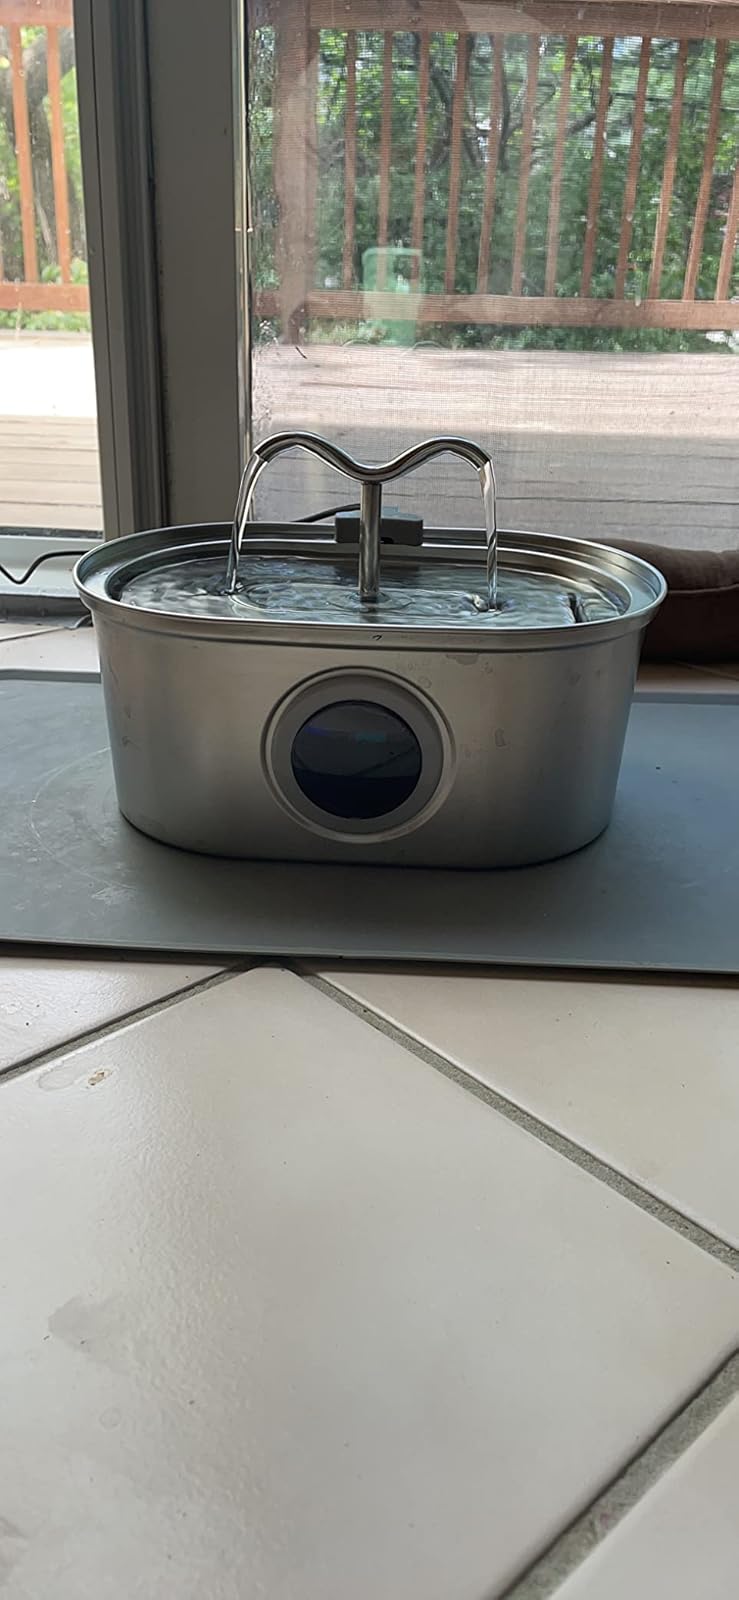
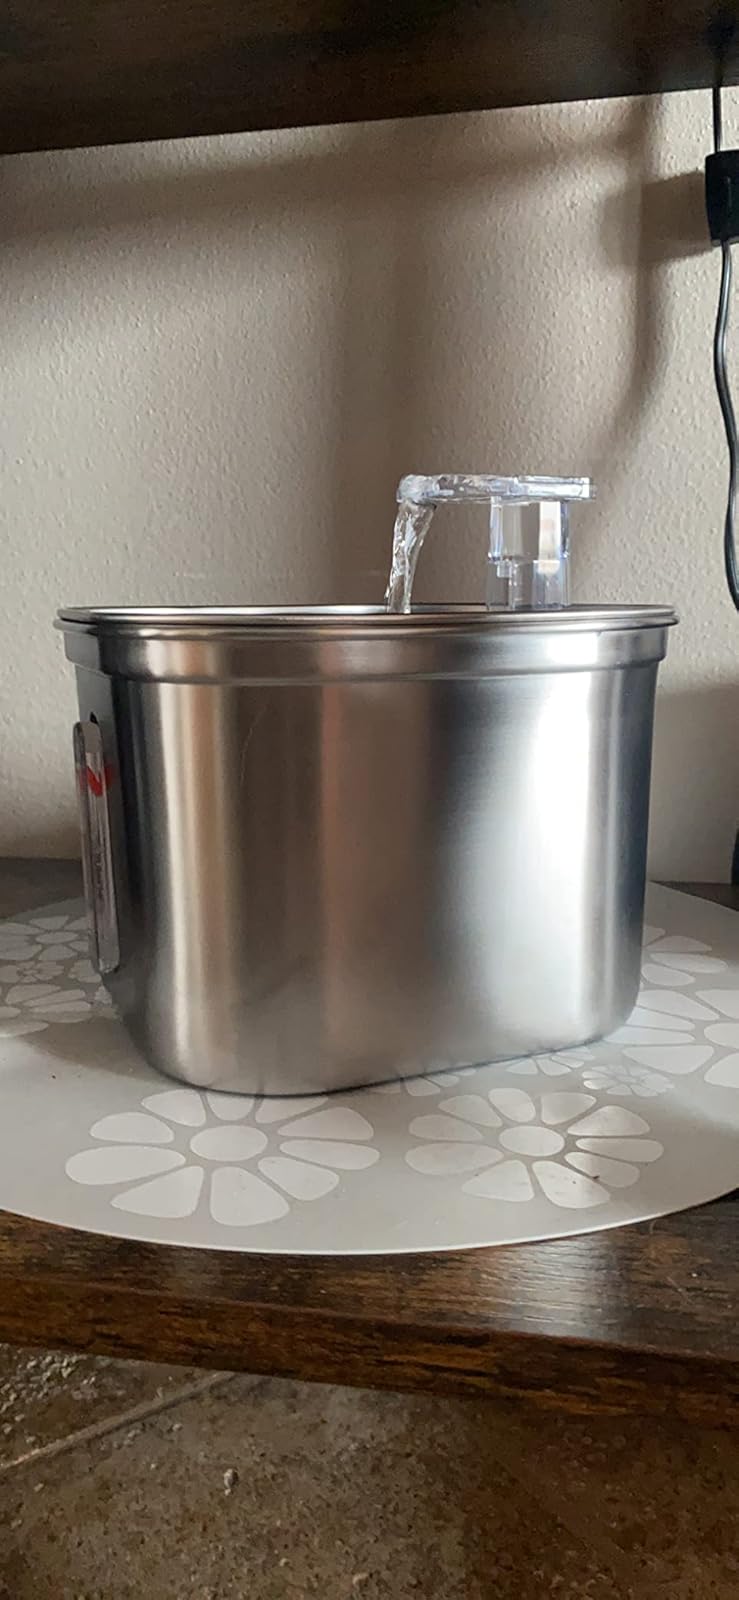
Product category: items_bowl
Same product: no